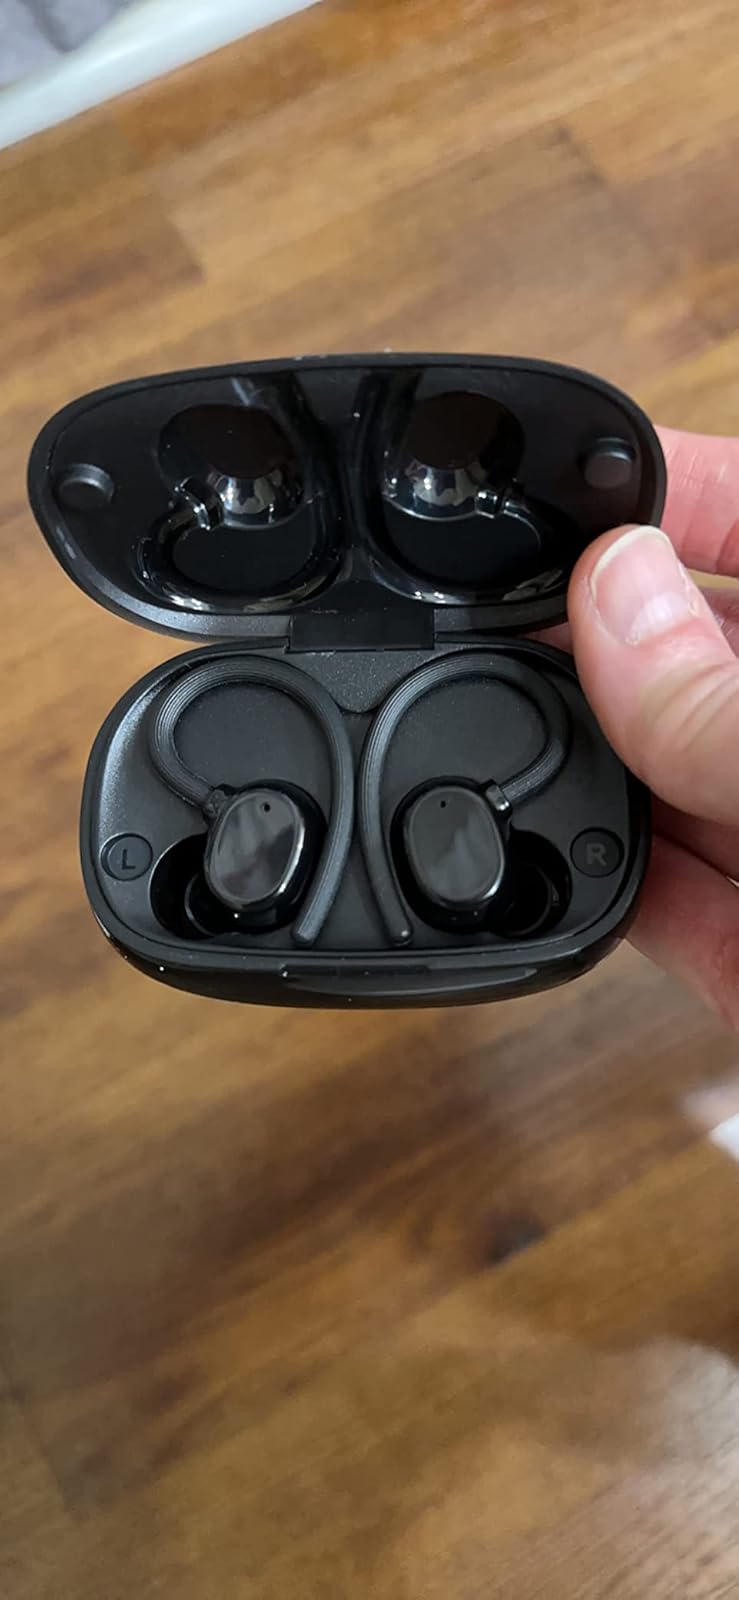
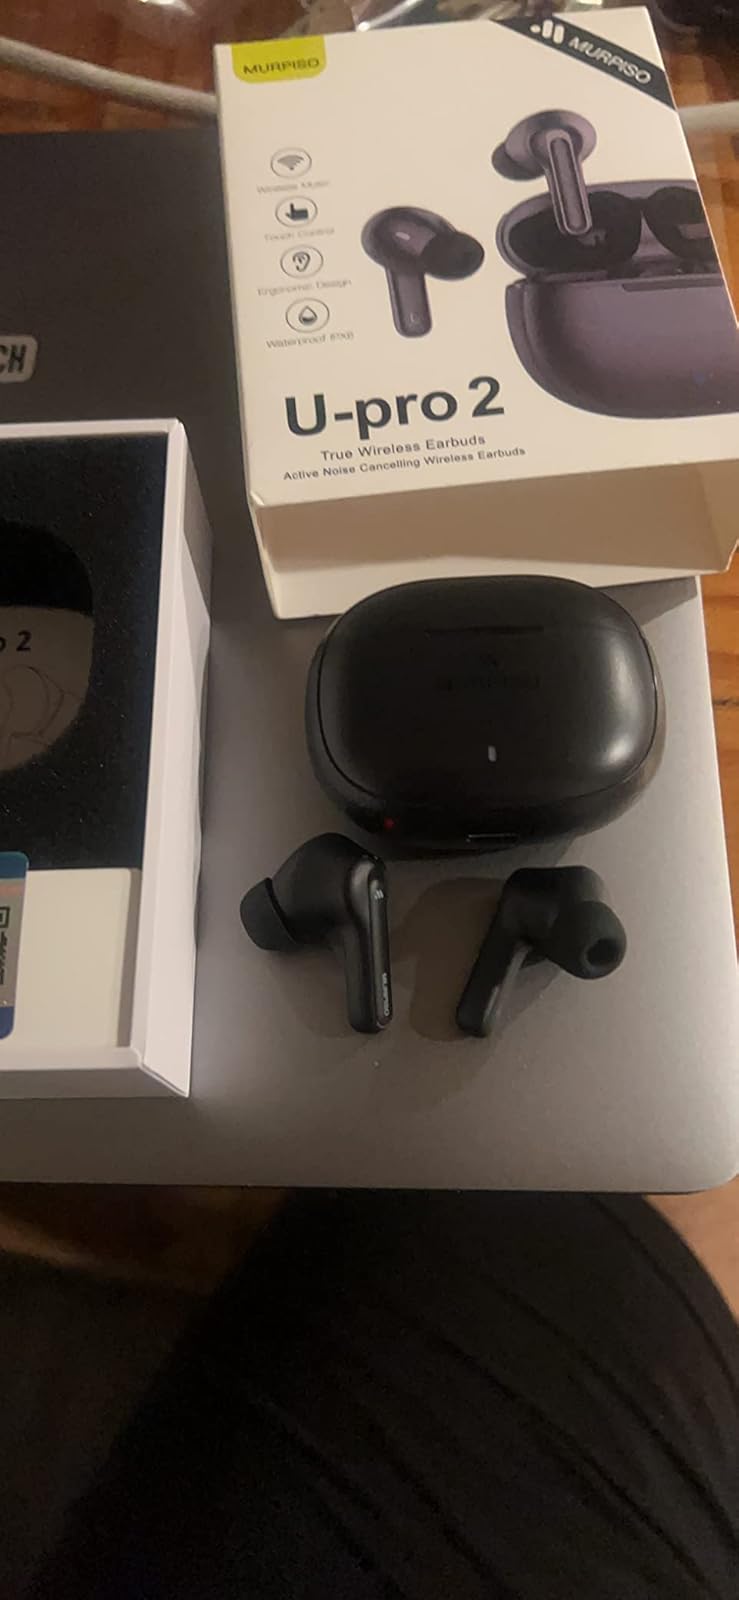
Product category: earbuds
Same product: no